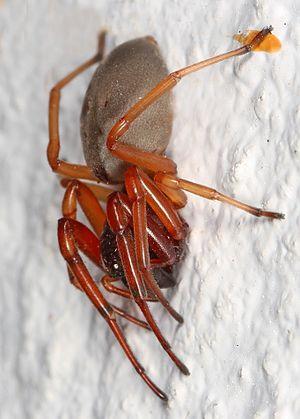
Trachelas tranquillus est une espèce d'araignées aranéomorphes de la famille des Trachelidae.